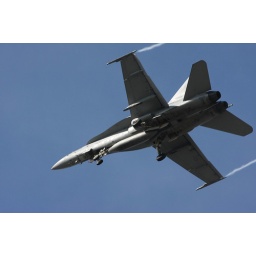
An F18 fighter plane flew over my house